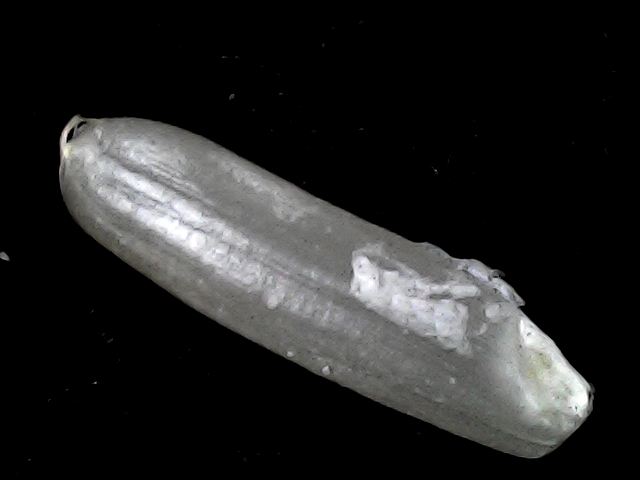
Rice variety: BD57